Andrew Forman

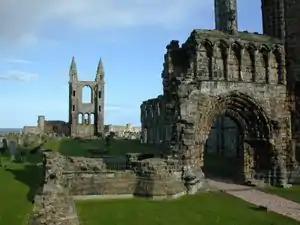
St Andrews Cathedral

Both King Henry VIII and Pope Leo X tried to take advantage of the vacuum created by the loss of so many of the Scottish ruling class. Henry, on 12 October 1513, asked the pope to repudiate the privilege held by the Scottish kings to nominate the successor to vacant ecclesiastical positions; he also asked that the see of St. Andrews should have its metropolitan honours removed and that the unoccupied Scottish bishoprics caused by the battle of Flodden should remain unfilled until he was consulted. Pope Leo also moved quickly to take advantage and appointed his nephew Cardinal Innocenzo Cibo to St Andrews on 13 October. He instructed his ambassador John Battista to take control of the see of St Andrews on Cibo's behalf but the governing council of Scotland prevented his entry to the country. The papal datary claimed the priory of Whithorn while Pietro Accolti. Cardinal St Eusebius tried to appropriate Arbroath Abbey prompting the infant King James V via his council to write to Domenico Grimani, Cardinal St Mark stating that he "will not submit to a violation of his privileges." Pope Leo replied in November confirming the right of the Scottish king to make recommendations for religious appointments. Even so, Forman was still influential in Paris and Rome and with the help of the French king and Albany, he obtained provision to the see of St Andrews on 13 November—Leo and Albany agreed that Forman would resign Bourges in Cibo's favour. However, this didn't automatically guarantee his succession to the cathedra. On the death of Alexander, archbishop of St Andrews, John Hepburn, Prior of St Andrews and dean of St Andrews immediately assumed the vicar-generalship collecting the revenues of the cathedral and then had the chapter elect him to the archbishopric.